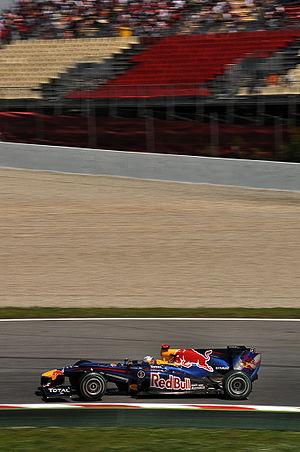
Le Grand Prix automobile d'Espagne 2010, disputé sur le Circuit de Catalogne le 9 mai 2010, est la quarantième édition du Grand Prix, la 825ᵉ épreuve du championnat du monde de Formule 1 courue depuis 1950 et la cinquième manche du championnat 2010.